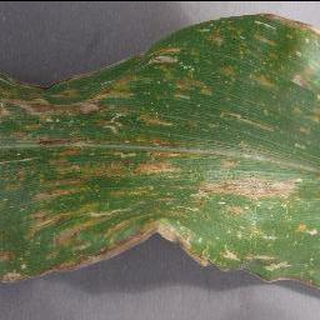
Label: corn_cercospora_leaf_spot